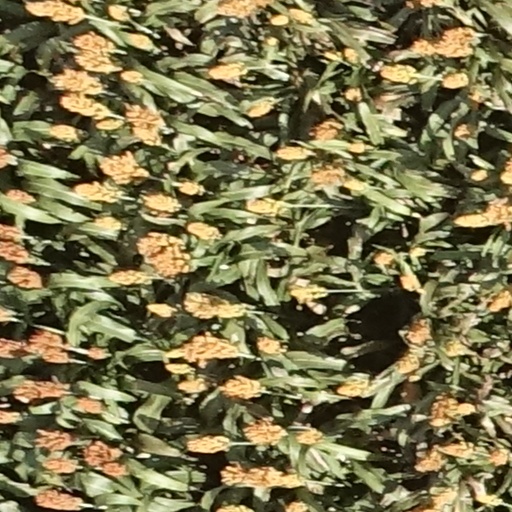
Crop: sorghum